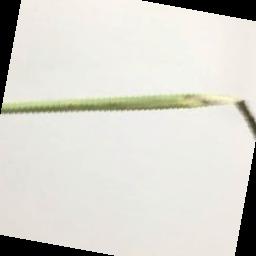
Label: Rice___Brown_Spot